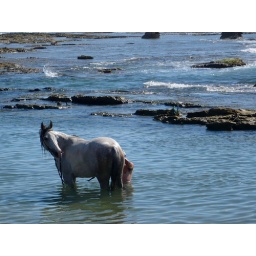
horse wash. I was reminded of the black stallion, where in the movie the horse goes into the ocean. That's it.